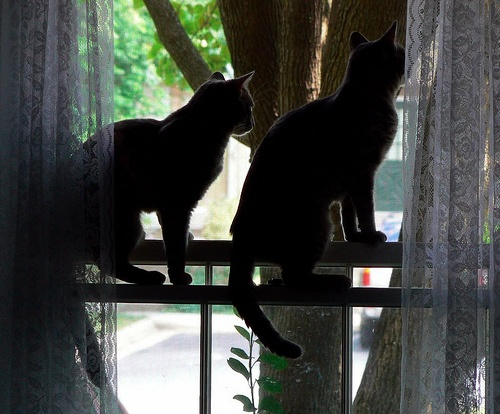
Two cats looking outside with curtains behind them.
Two very cute cats in a window together.
A couple of cats are standing on a window seal
Two cats sitting on a open window facing a tree.
Two dark-colored cats are perched next to each other by the window